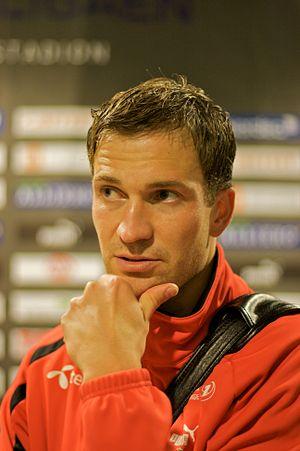
Miika Koppinen, né le 5 juillet 1978, est un footballeur international finlandais évoluant au poste de défenseur.